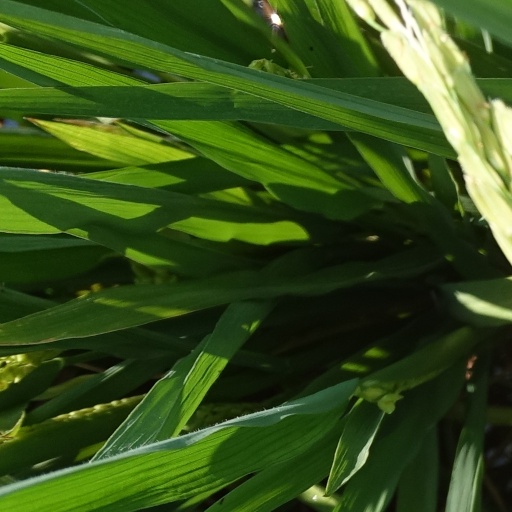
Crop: rice